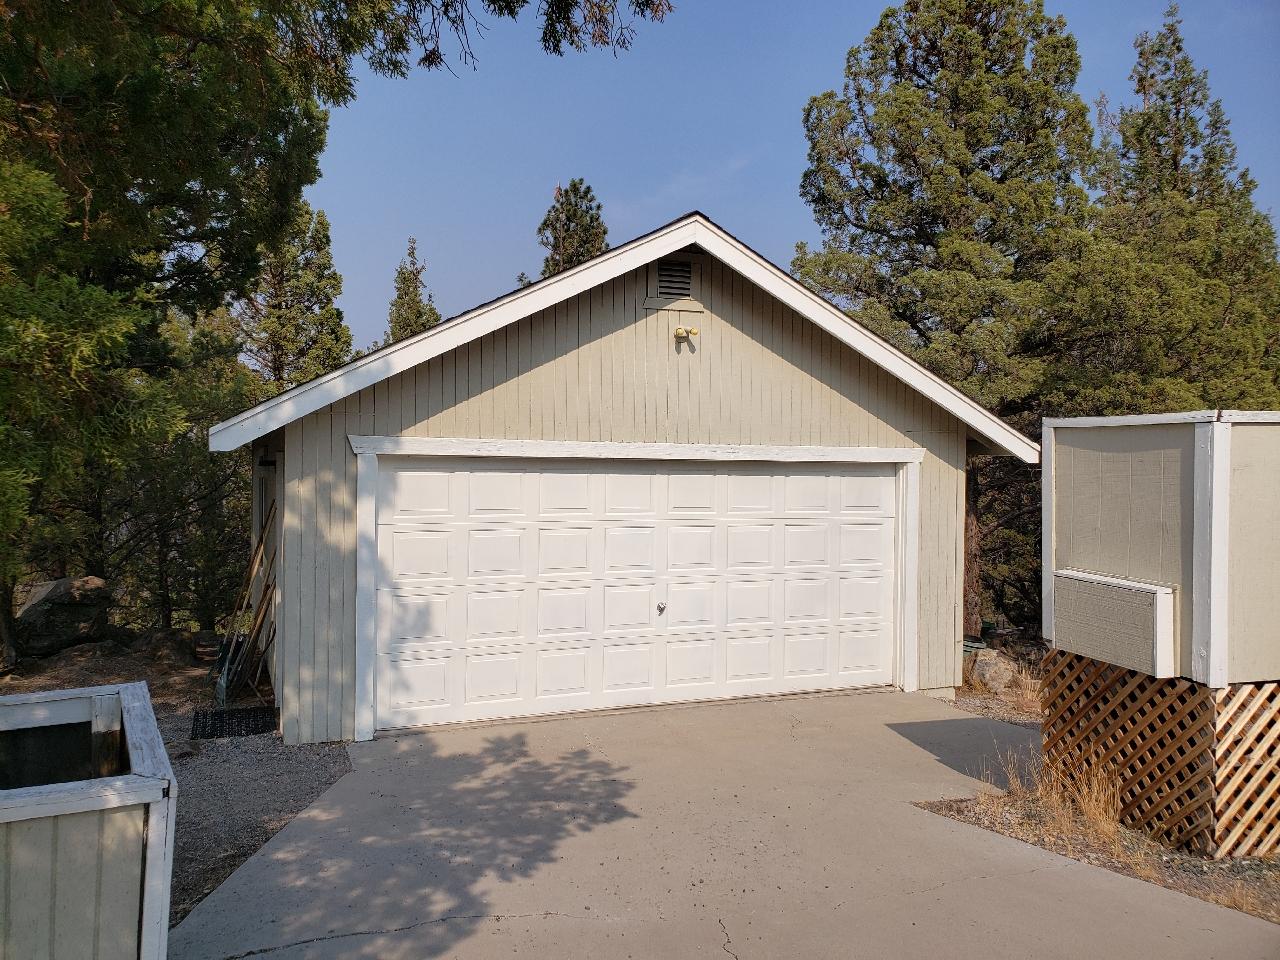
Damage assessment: no_damage